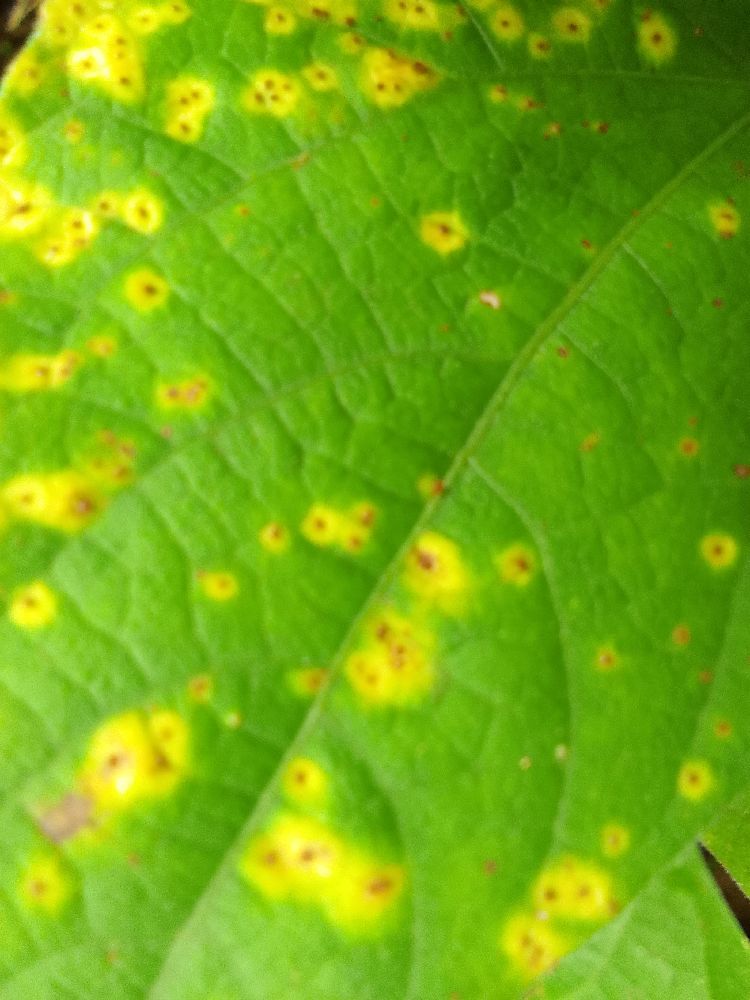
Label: rust